William Whitfield (architect)

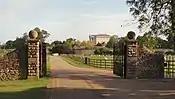
Tusmore Park

With Andrew Lockwood he designed the neo-Palladian mansion Tusmore Park in Oxfordshire for the Saudi Arabian financier Wafic Saïd.